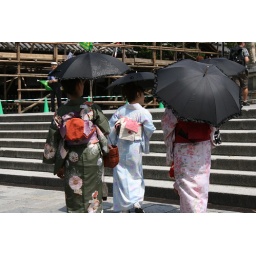
girls walking up the Kiyomizu temple in Kyoto in traditional clothes